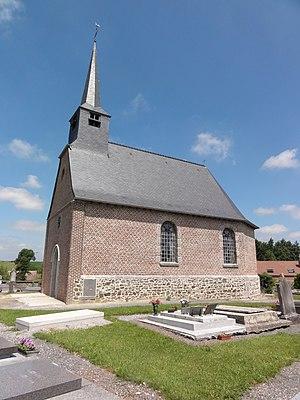
Bersillies (Nord, Fr) église, vue latérale.
Bersillies est une commune française située dans le département du Nord, en région Hauts-de-France.